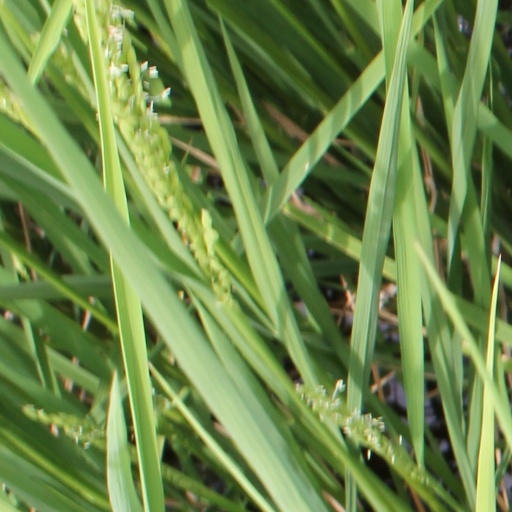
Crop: rice